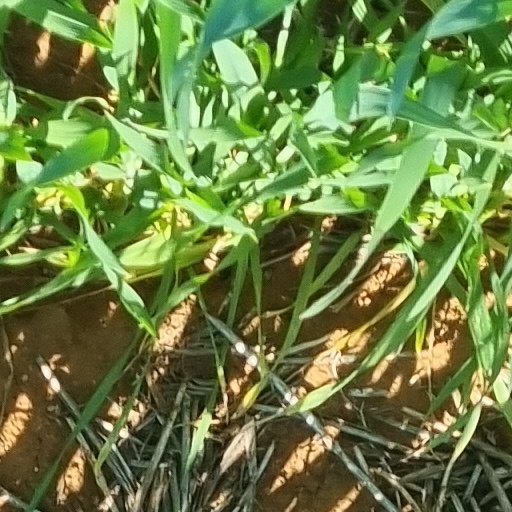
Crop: wheat